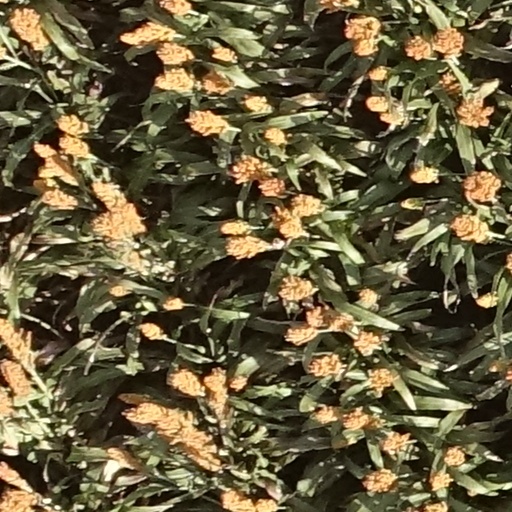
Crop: sorghum